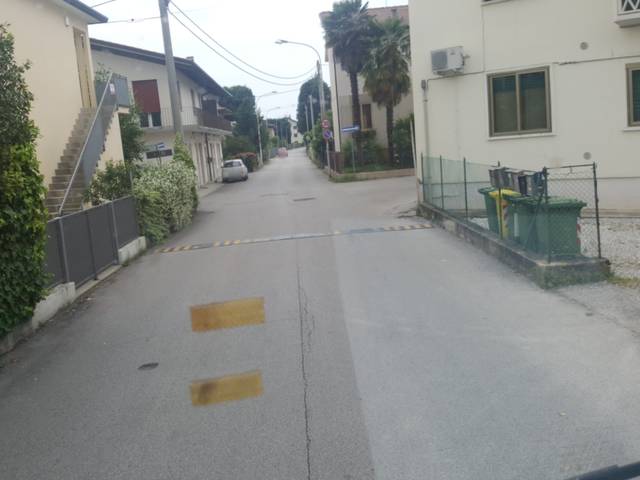
Region: Italy
Coordinates: 45.766, 11.751